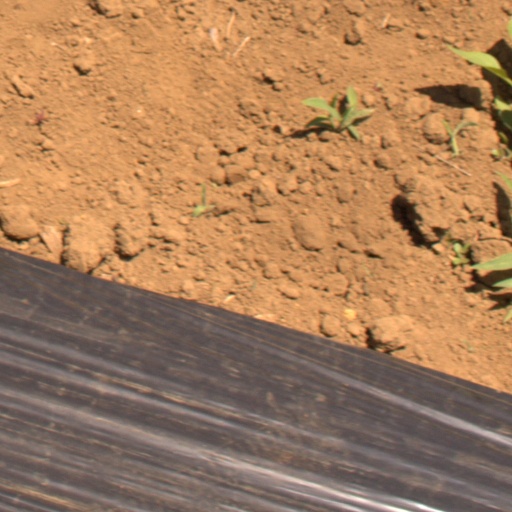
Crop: Jerusalem artichoke